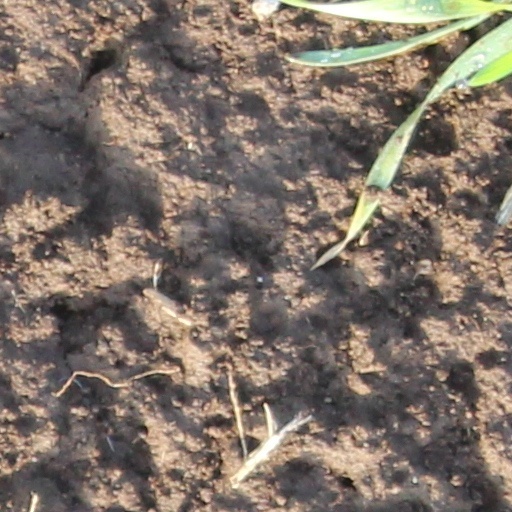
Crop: wheat